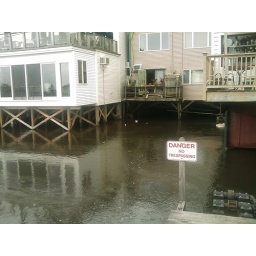
The river water ran under these buildings.